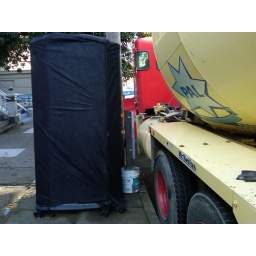
Neighbors didn't like to see normal out house so the contractor covered it in black fabric.